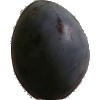
Label: Plum 3